Károly Szabó

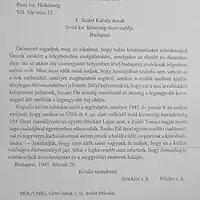
Document in the National Archives of Hungary 1945. Thank from Lajos Stöckler, President of the Jewish Community of Budapest for rescuing 154 persons and his family (8 persons).

During World War II Lars Ernster and Jacob Steiner lived in the office of the Swedish Embassy in Budapest, Üllői Street 2-4. In the night of January 8, 1945, all inhabitants were dragged away to near the Danube banks by an Arrow Cross party execution brigade. At midnight, 20 policemen with drawn bayonets broke into the Arrow Cross (Nyilas) house and rescued everyone. Ernster and Steiner were among the rescued. Ernster fled to Sweden, where later he was member of the Board of Nobel Foundation (1977–88), and Steiner fled to Israel, where he is now a professor at the Hebrew University of Jerusalem.